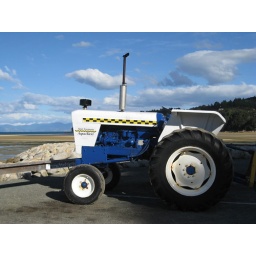
Tractor for hauling water taxis over the beach at low tide, Marahau